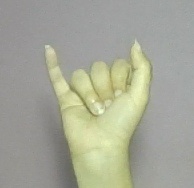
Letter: ya